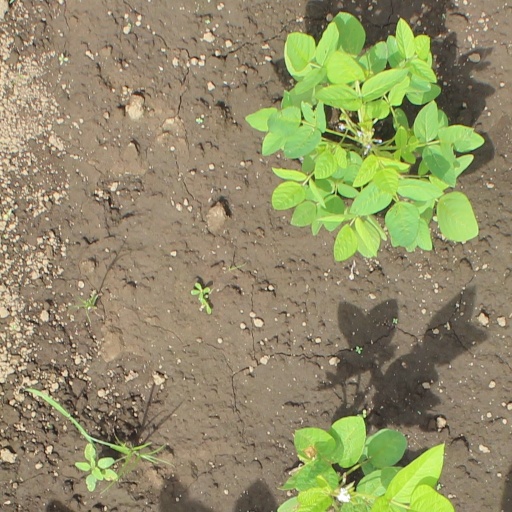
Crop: soybean